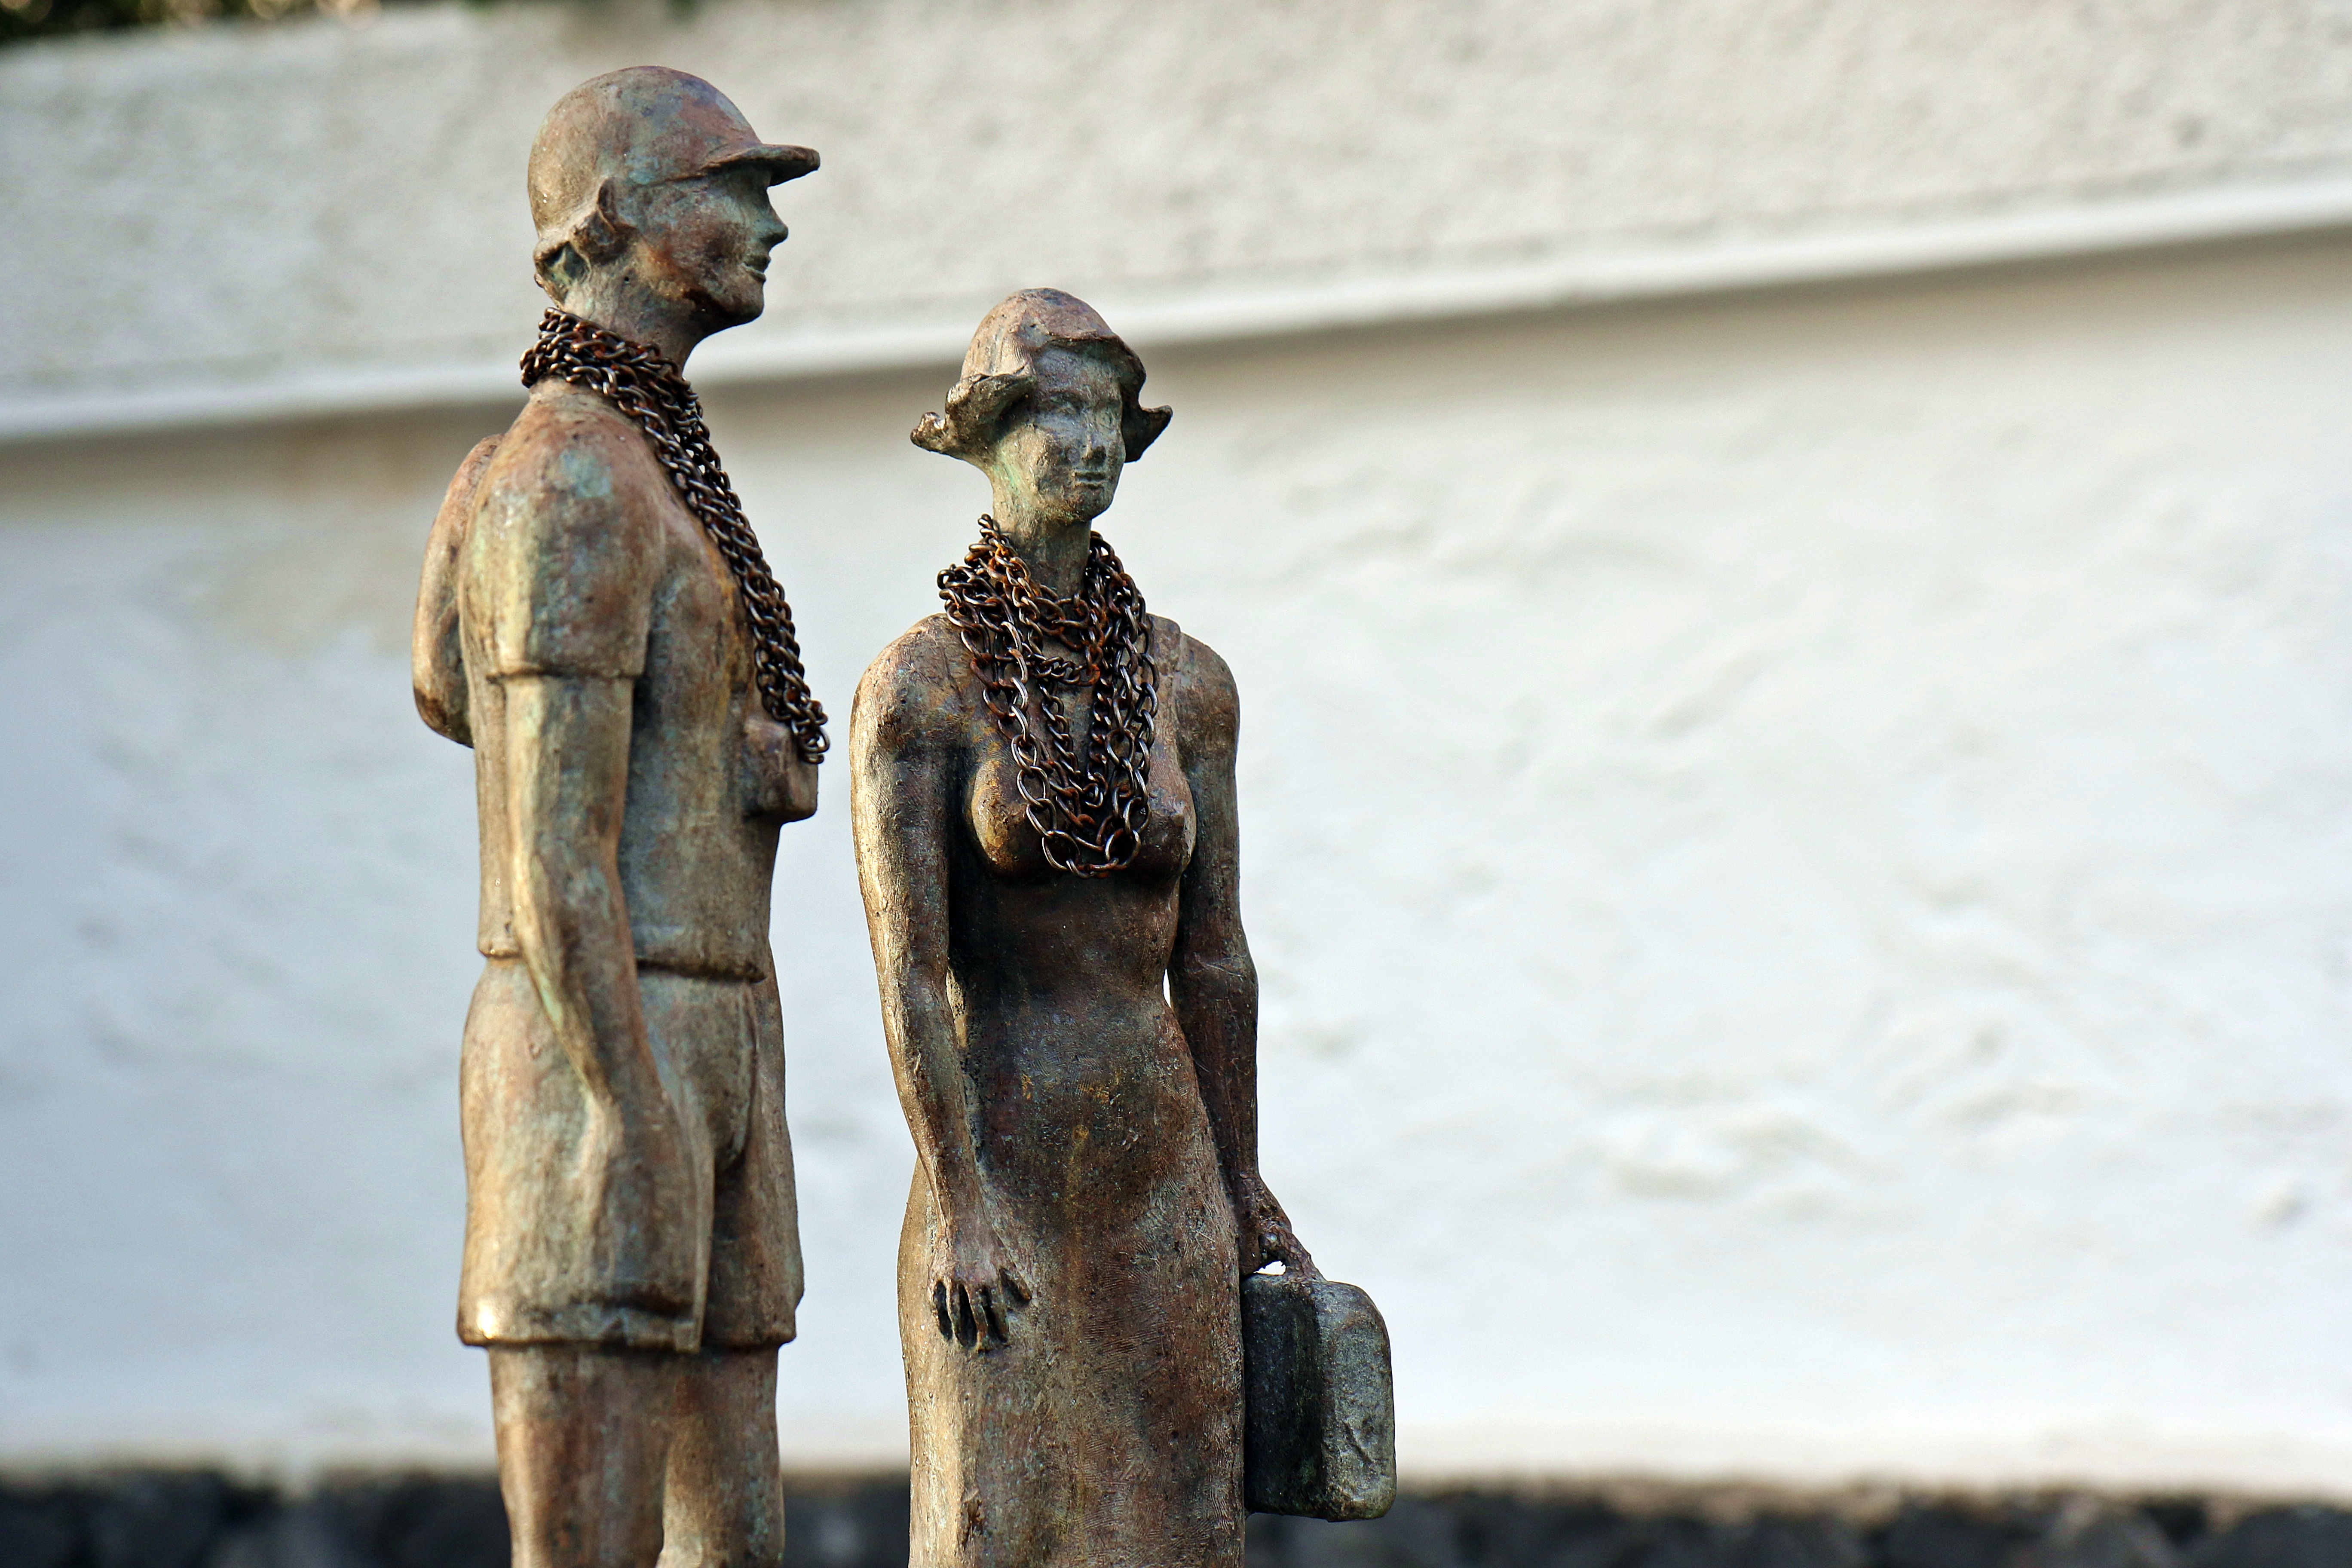
novel, wood, monument, statue, metal, sculpture, art, temple, chains, inspiration, tenerife, figurines, canary islands, agatha christie, the form of, ancient history